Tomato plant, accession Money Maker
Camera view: tilt-top (135 deg); turntable rotation: 270 degrees
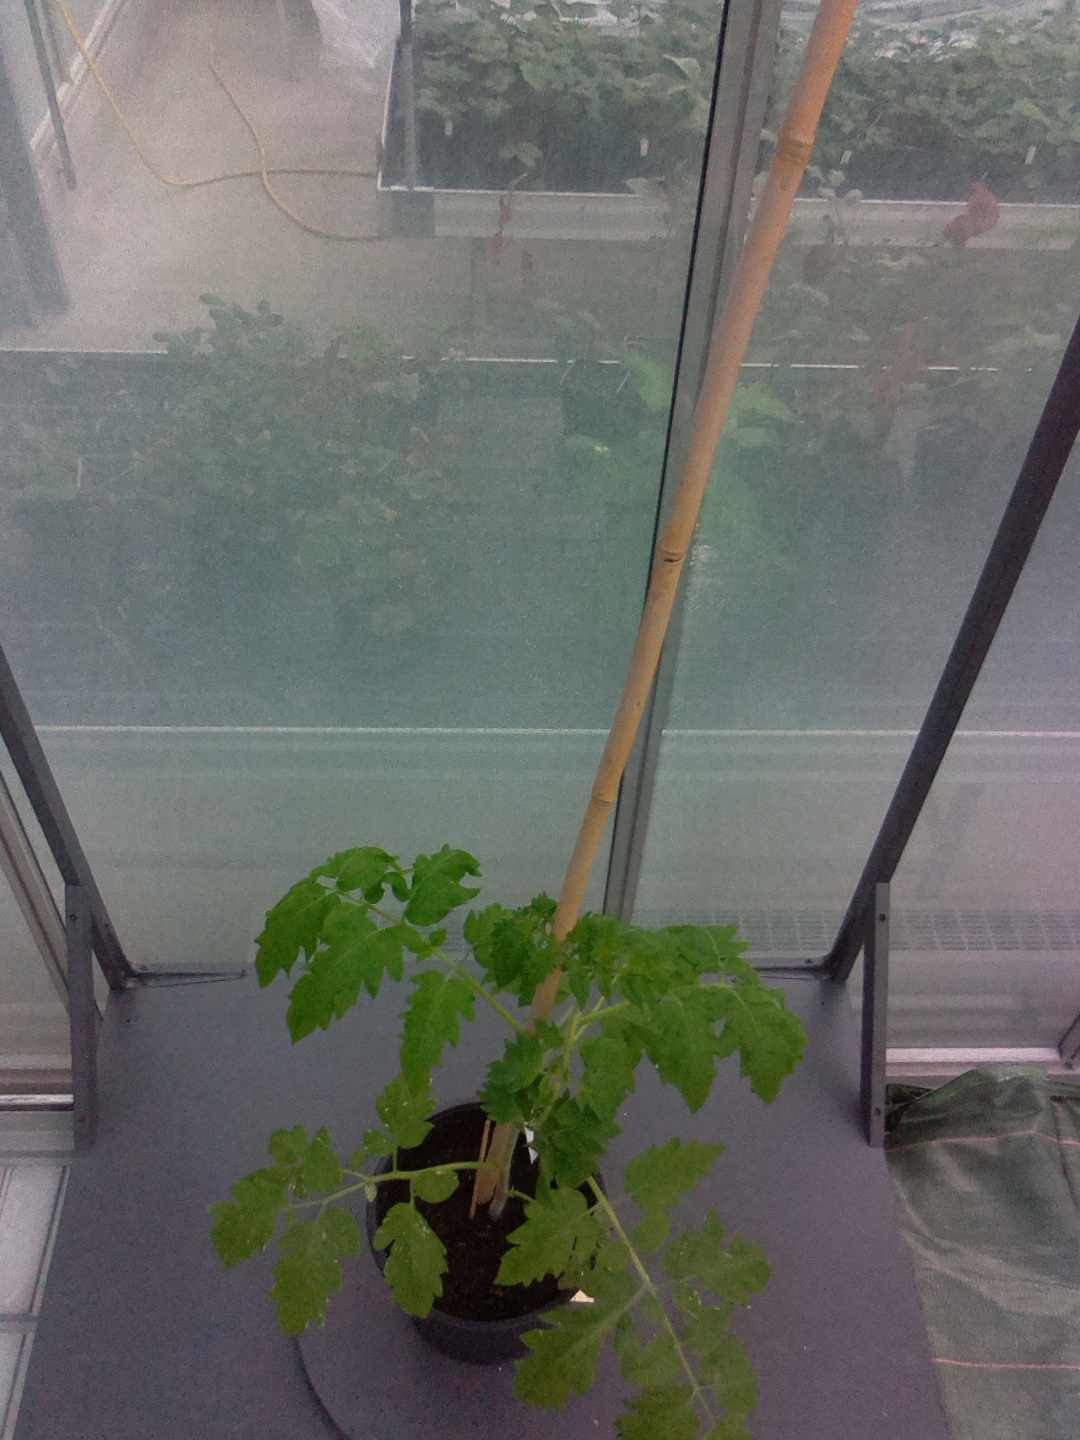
BBCH growth stage 14: 8 of true leaves visible